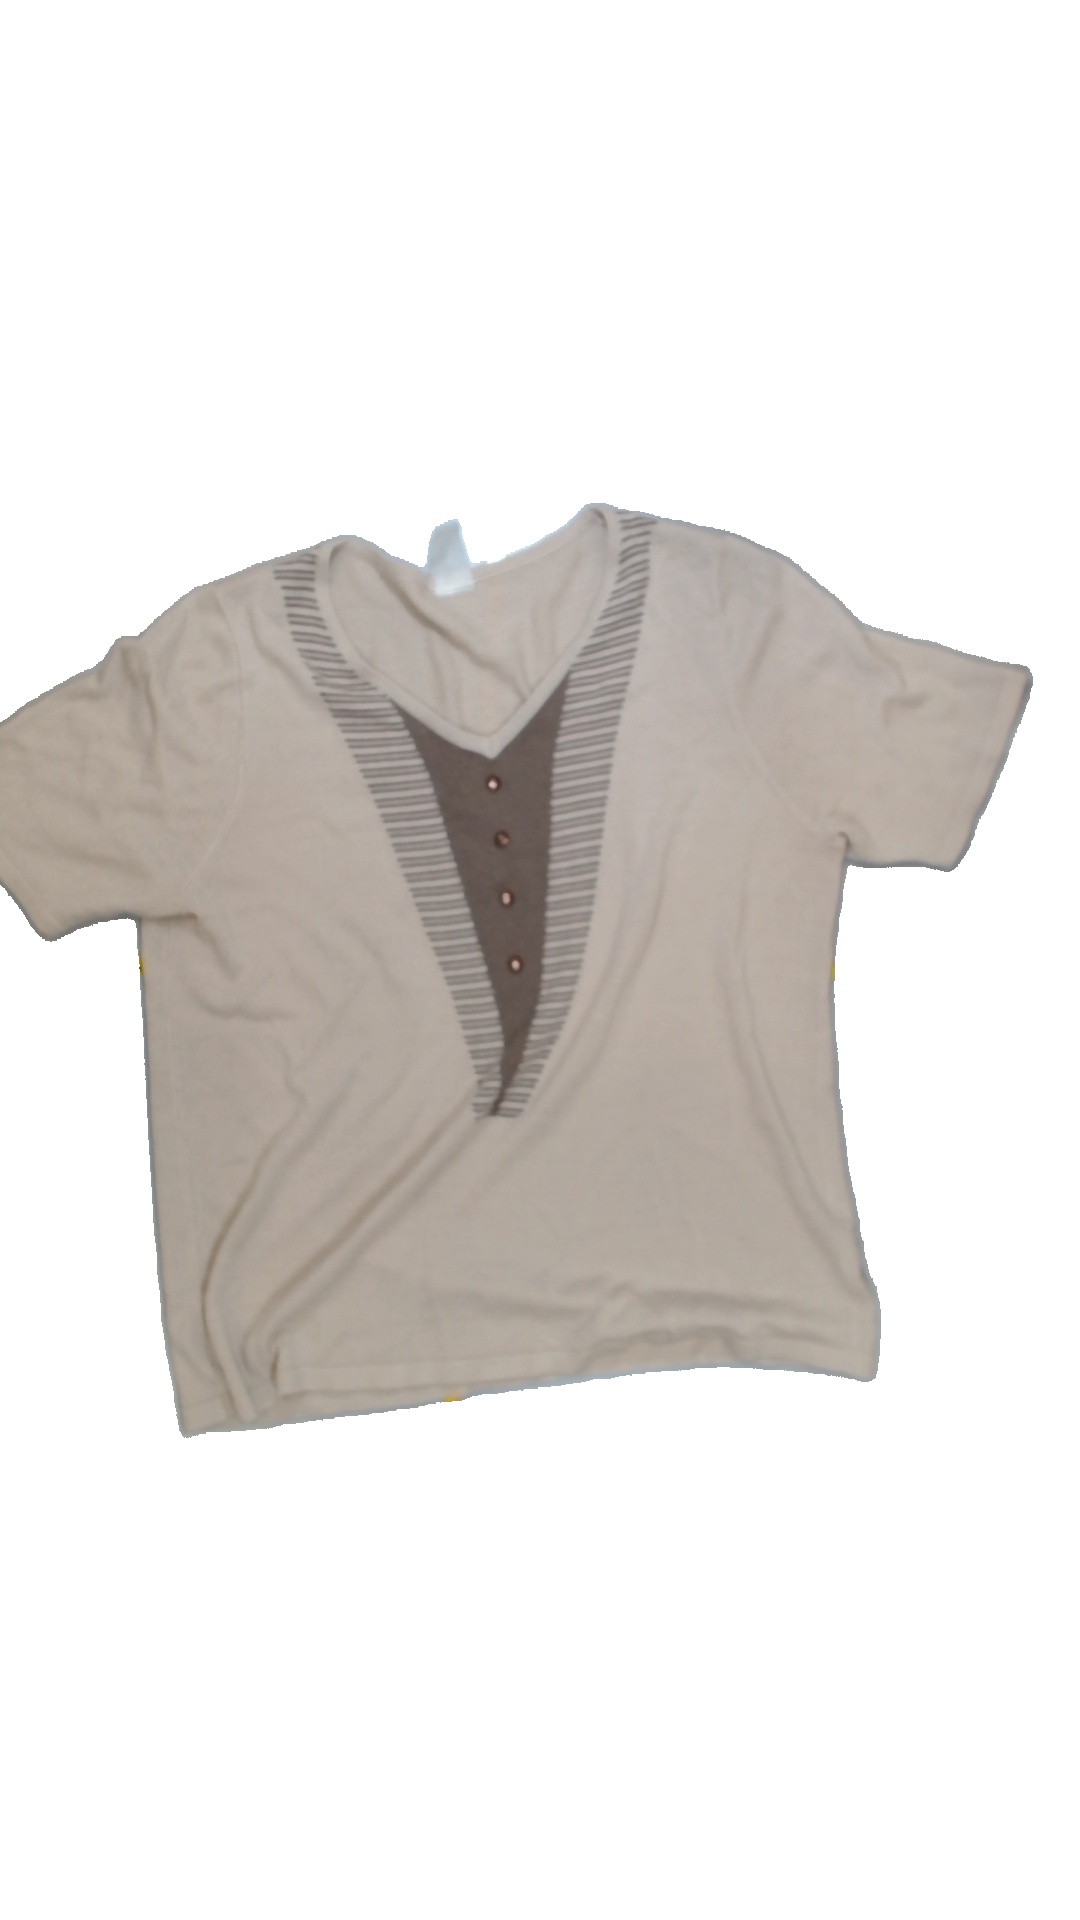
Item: Sweater (Ladies)
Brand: Not Applicable
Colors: Beige, Brown
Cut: Regular, V-collar
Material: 100% Acry
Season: All
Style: No trend
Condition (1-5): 2
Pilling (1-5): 2
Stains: No
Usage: Recycle
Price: <50